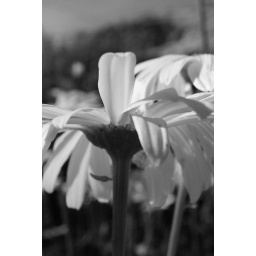
daisy, love them. therefor, i couldn't resist. added black and white filter in the camera